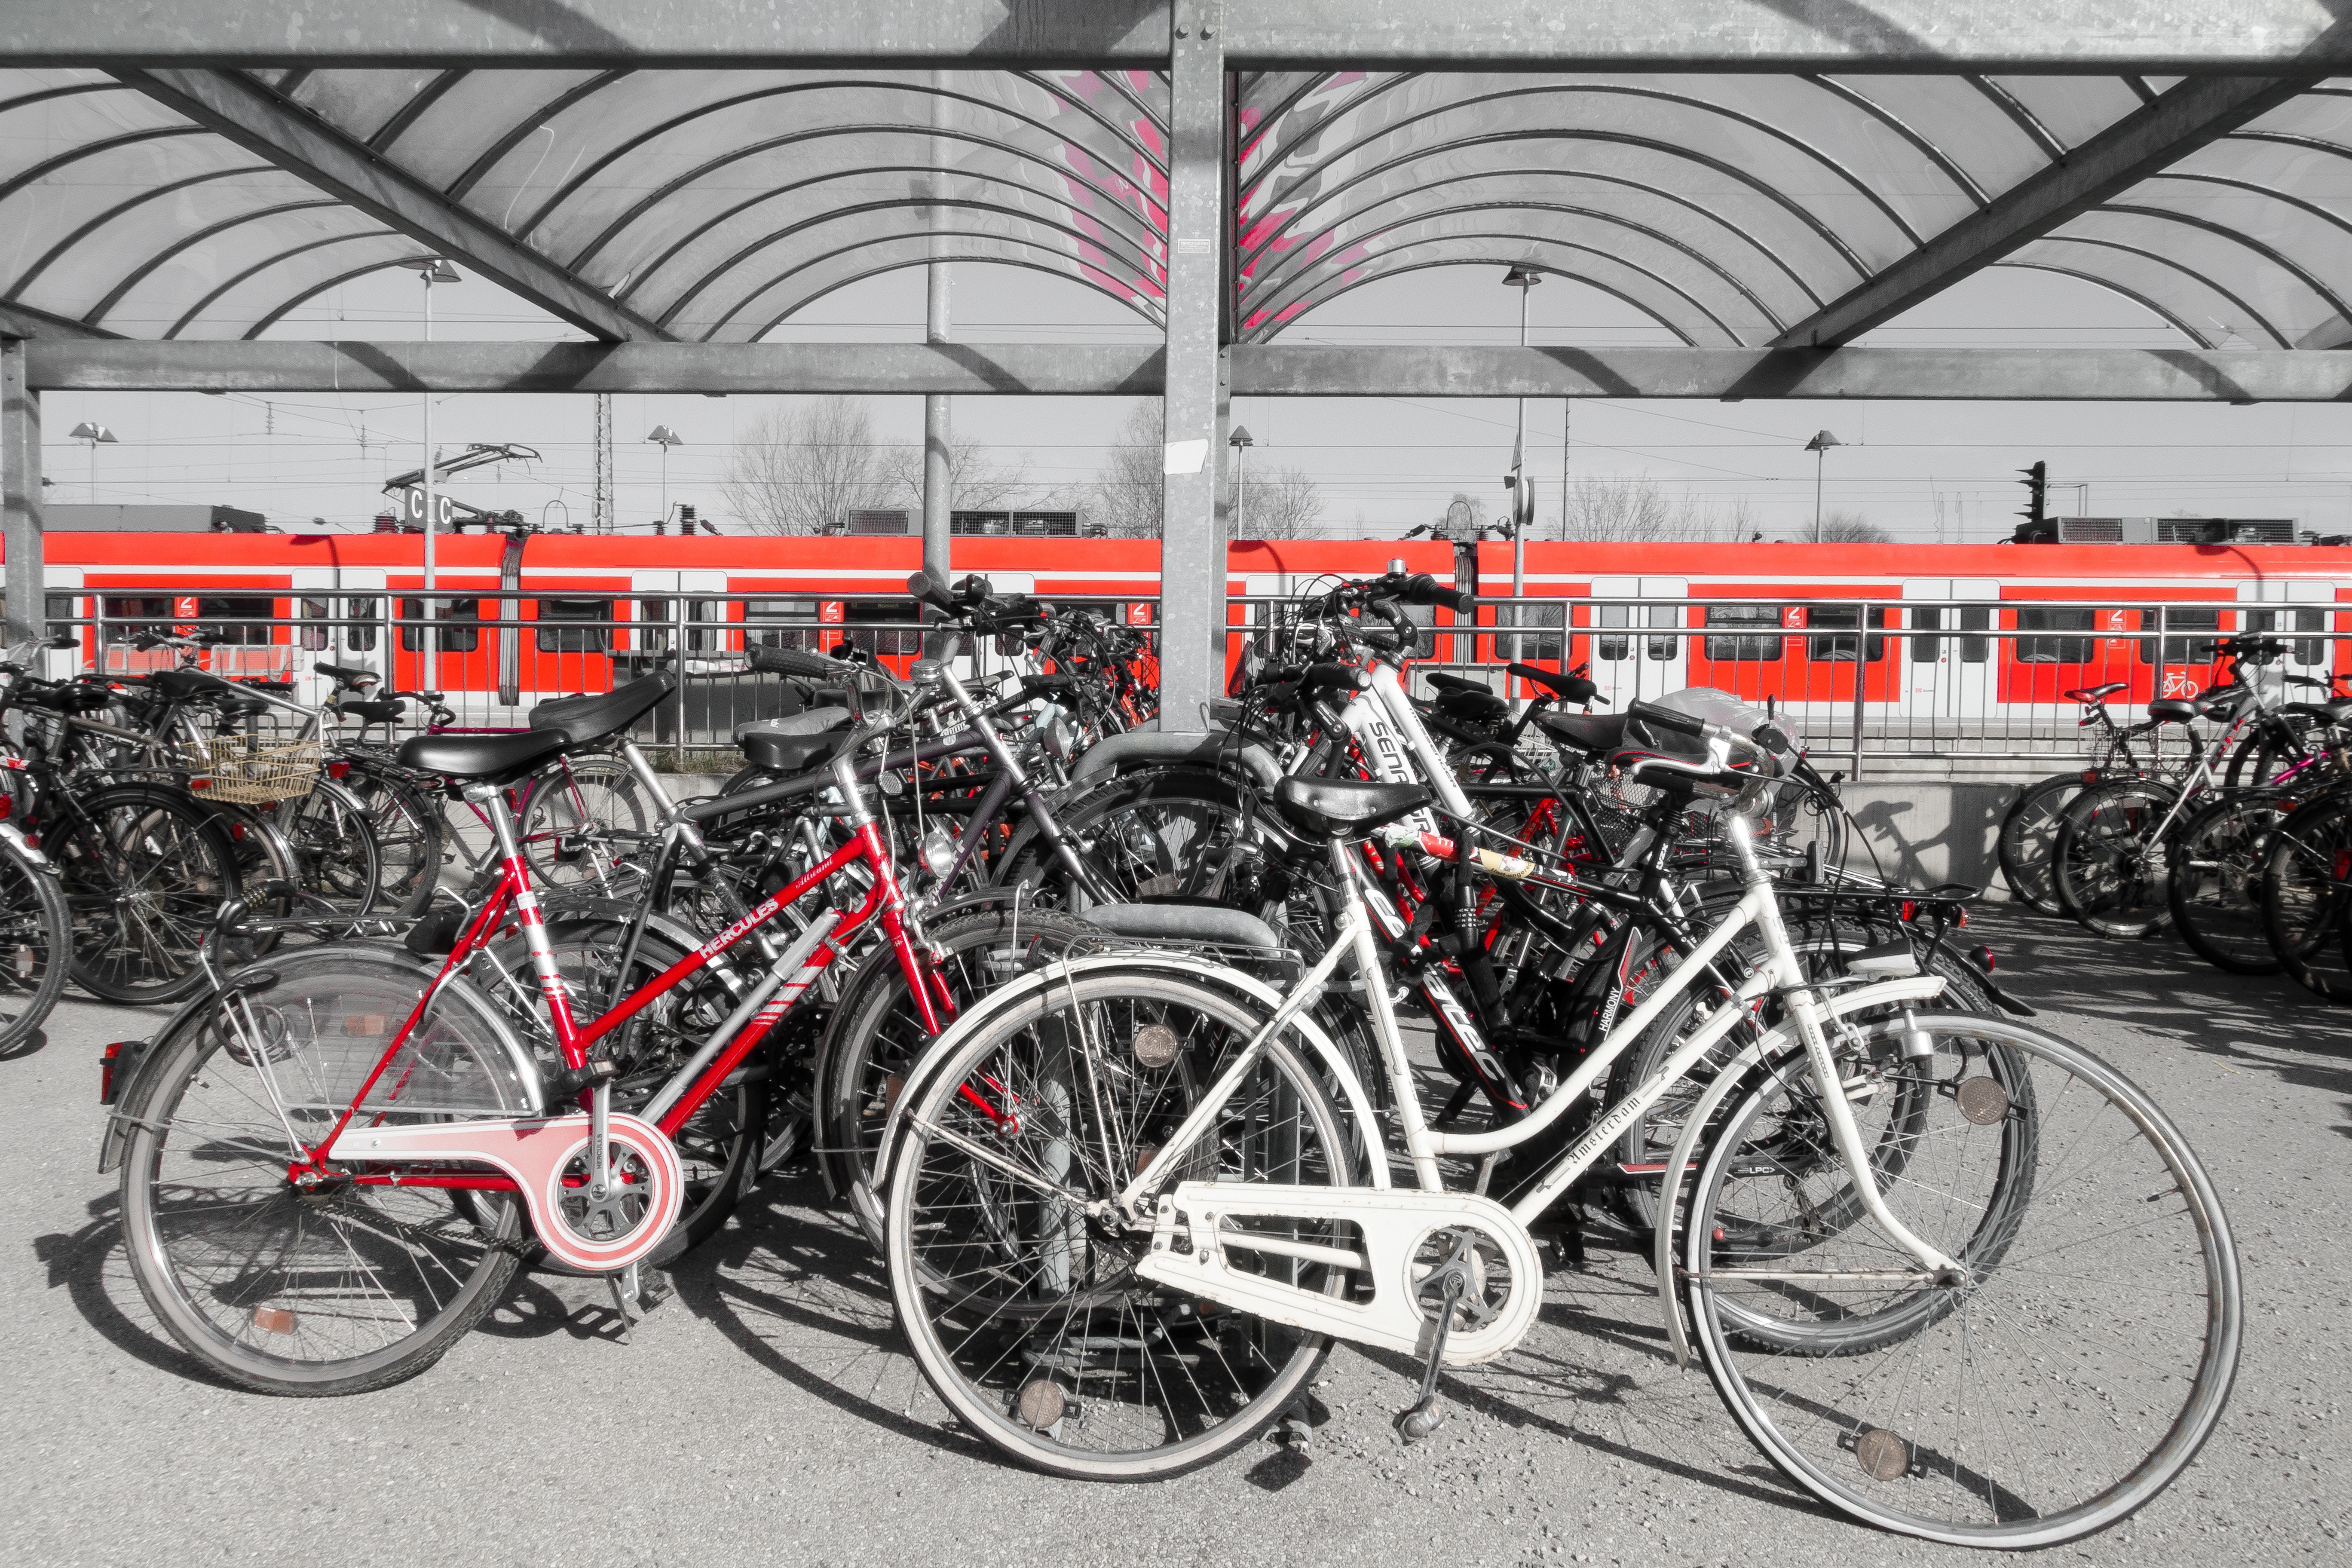
white, wheel, glass, bicycle, bike, parking, steel, railing, red, vehicle, park, covered, sports equipment, cycling, bikes, railway station, biker, mirroring, s bahn, steel structure, turned off, parking space, means of transport, land vehicle, cyclo cross bicycle, road bicycle, racing bicycle, hybrid bicycle